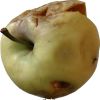
Label: Apple hit 1